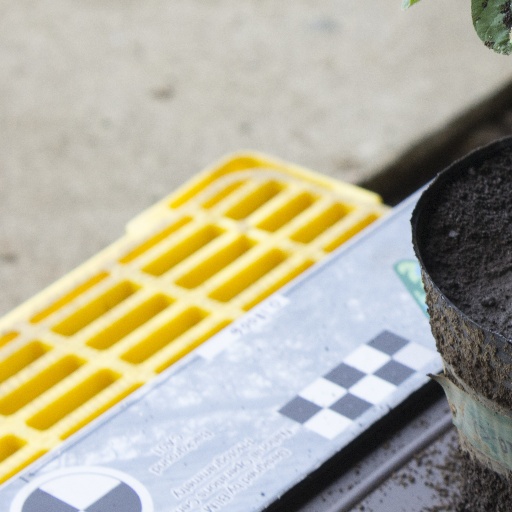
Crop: soybean